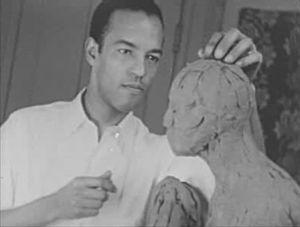
James Richmond Barthé, né à Bay St. Louis le 28 janvier 1901 et mort le 5 mars 1989 à Pasadena en Californie est un sculpteur américain et une figure majeure du mouvement culturel afro-américain dit Renaissance de Harlem.